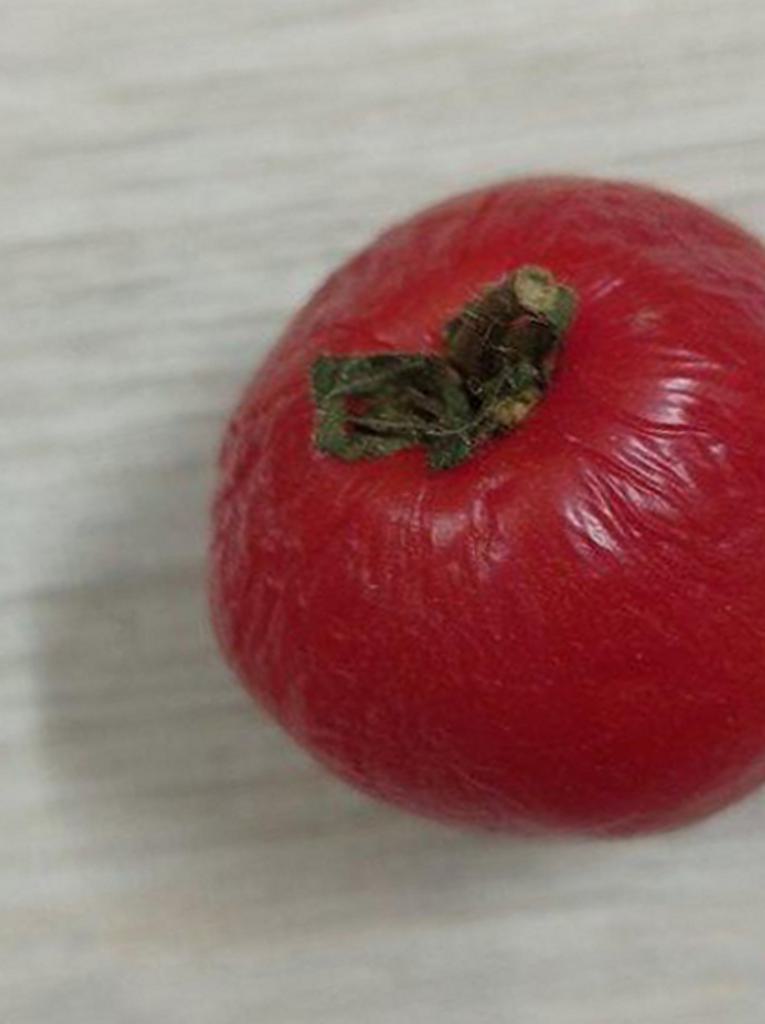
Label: Rotten